List of Delta DM-19 launches

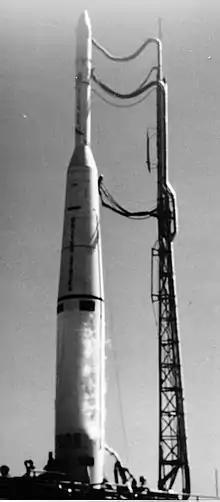
Thor-Delta prior to the launch of Explorer 10

The Thor-Delta, also known as Delta DM-19 or just Delta was an early American expendable launch system used for 12 orbital launches in the early 1960s. A derivative of the Thor-Able, it was a member of the Thor family of rockets, and the first member of the Delta family.